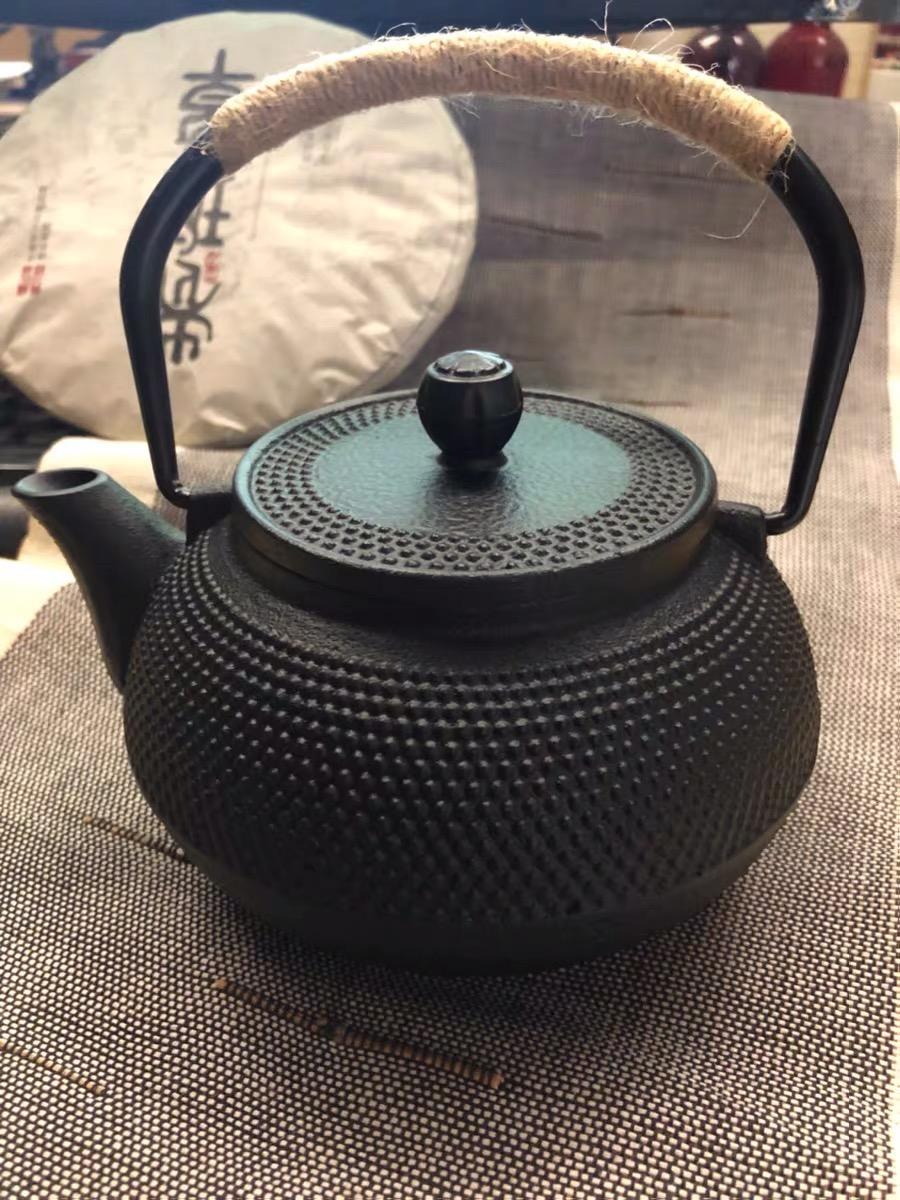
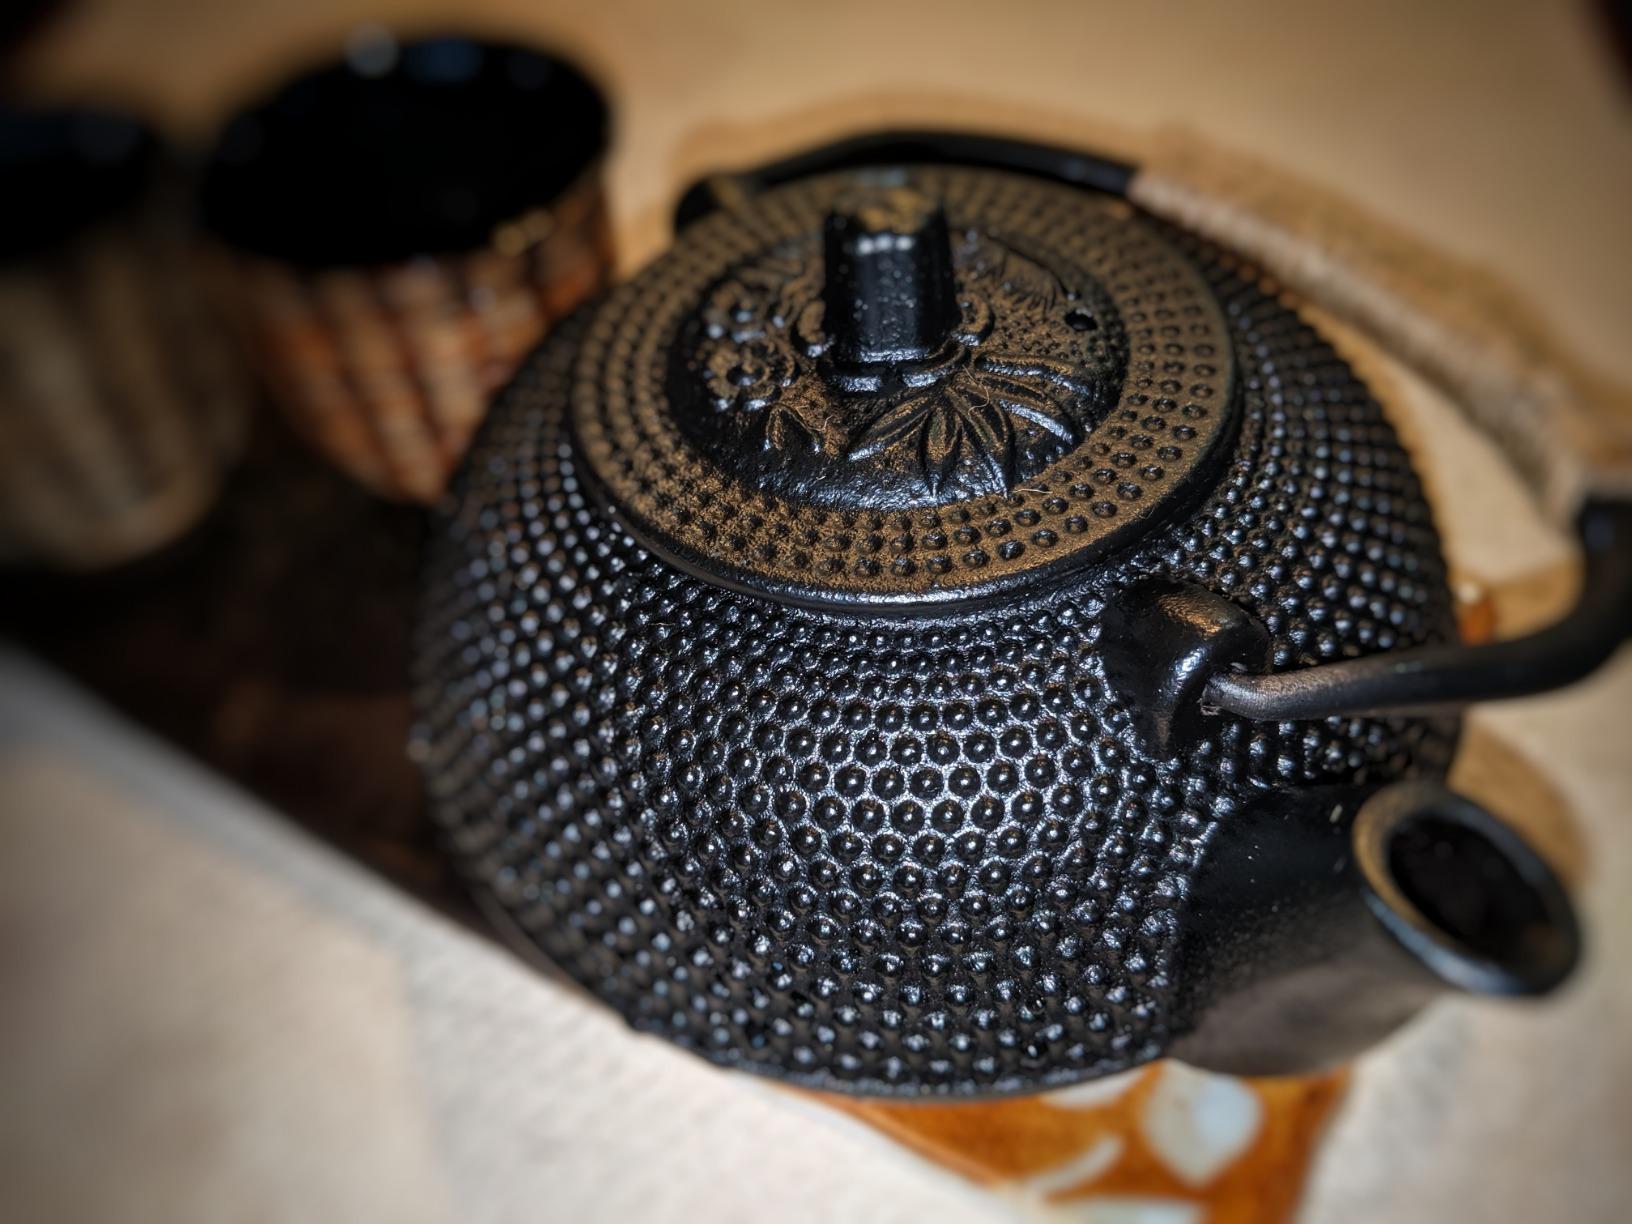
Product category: items_kettle
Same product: yes